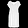
Label: Dress